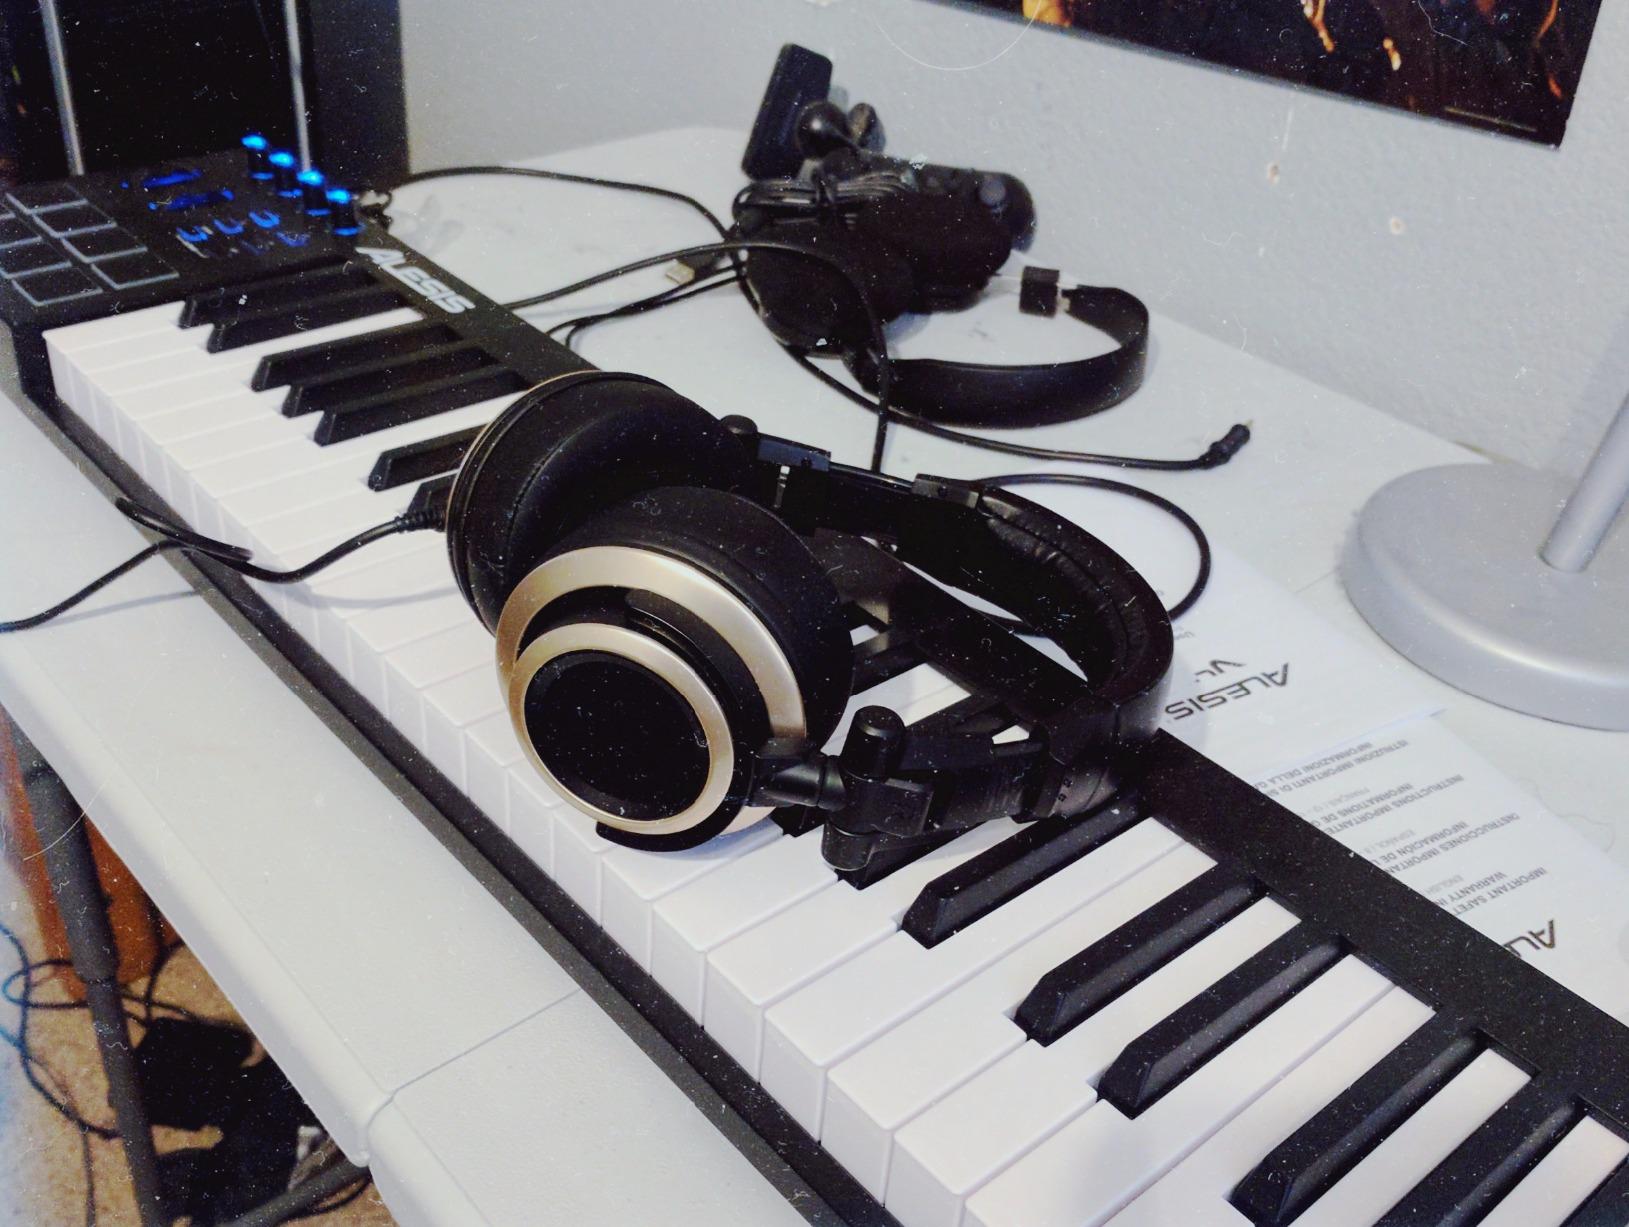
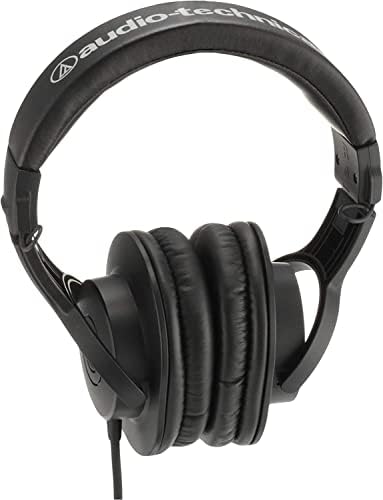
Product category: headphones
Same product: no